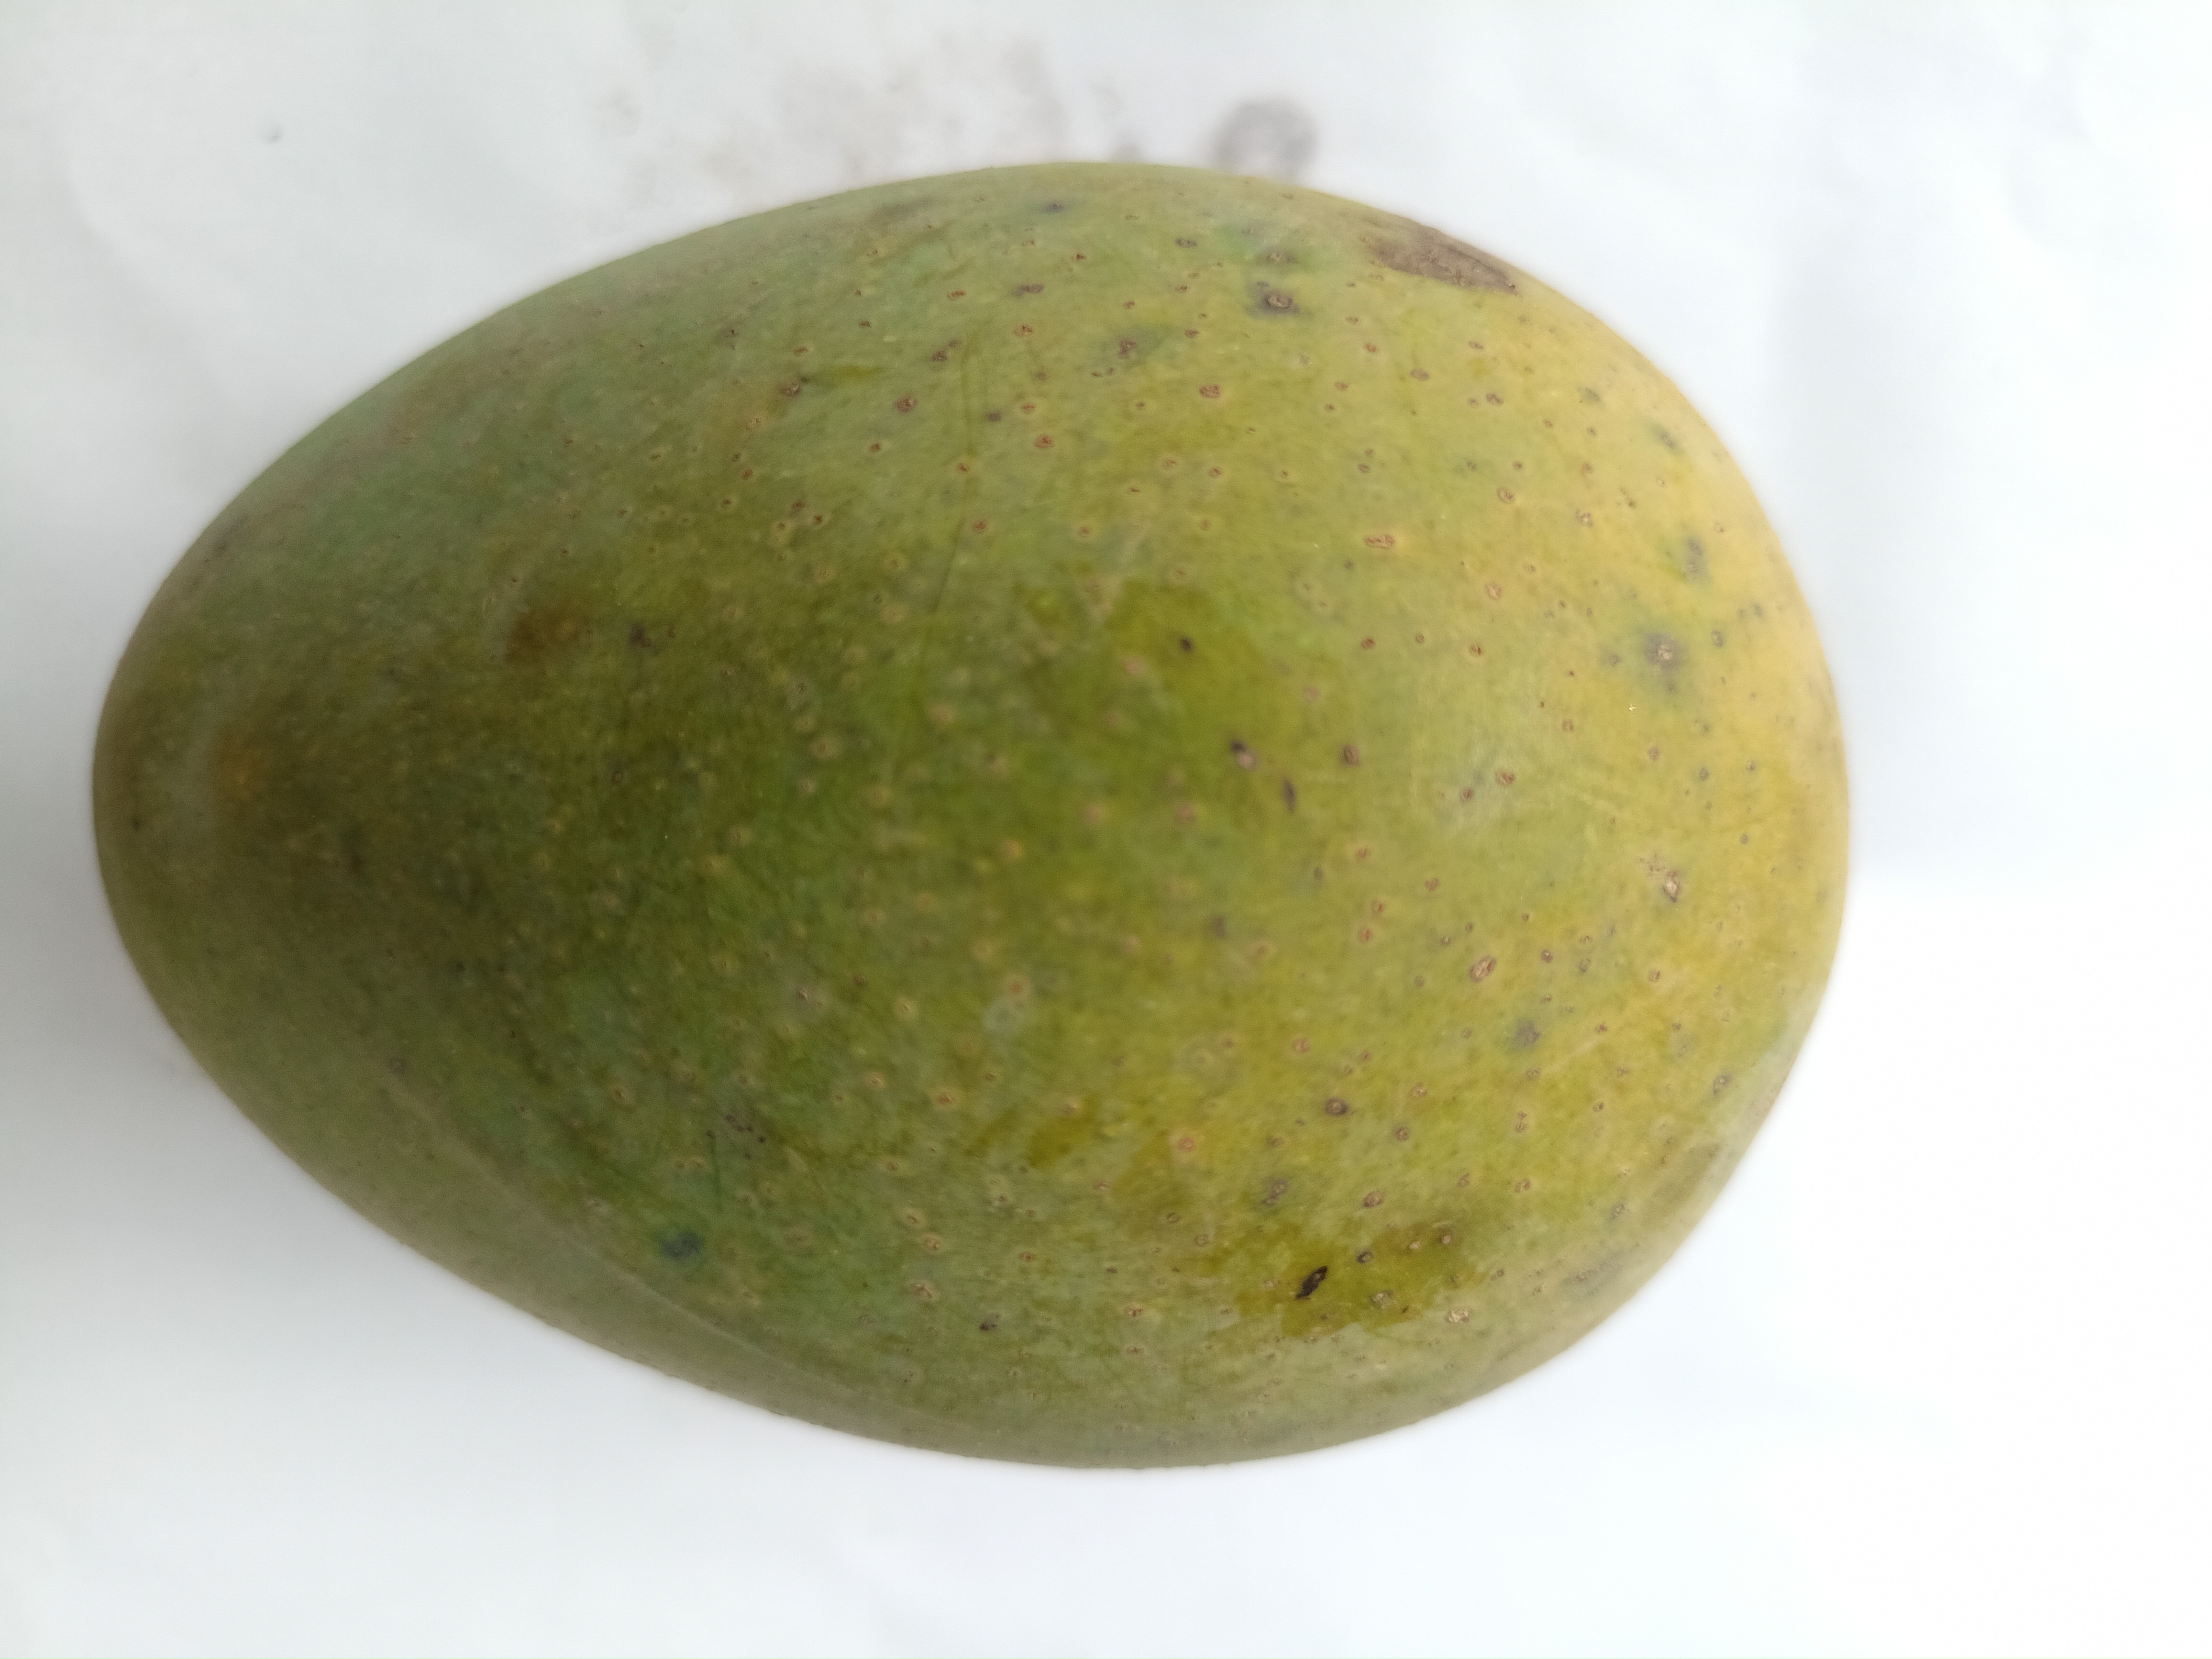
Mango variety: Khrishapat